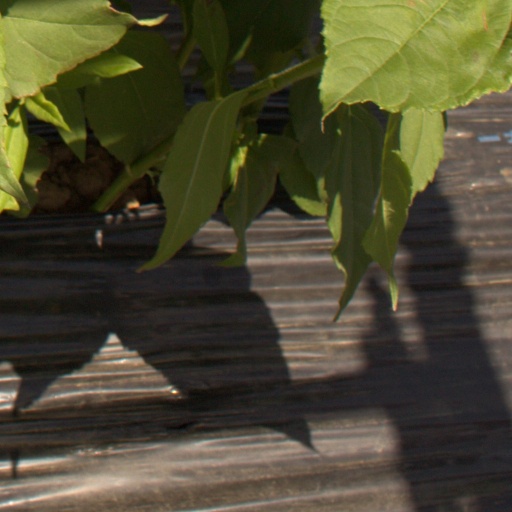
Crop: Jerusalem artichoke